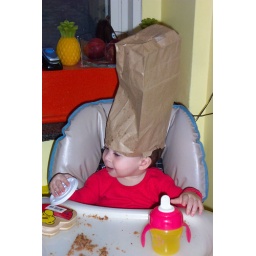
Special bonus photo: Lou's son Ace in a paper hat he put on ALL BY HIMSELF.